Sophie Karmasin

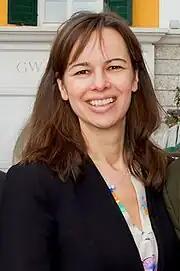
Karmasin in 2013

Sophie Karmasin (born 5 January 1967) is an opinion researcher who was Minister for Families and Youth of Austria for four years.